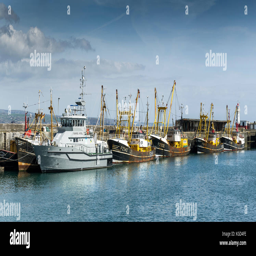
a panoramic view of boats tied up